EU–Mercosur Association Agreement

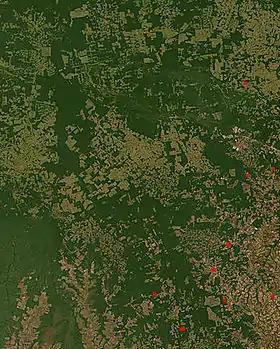
NASA satellite observation of deforestation in the Mato Grosso state of Brazil. The transformation from forest to farm is evident by the paler square shaped areas under development.

NGOs criticize the agreement being focused on sales of cheap meat and soy from South America into the EU on one hand and large sales of pesticides and cars from the EU to the Mercosur on the other. Scientists fear the environmental impact of those very goods, having a negative impact on global carbon dioxide output pushing climate change. French economists Charlotte Emlinger and Mathieu Parenti conclude that deforestation is a concern. Stanford economist Bard Harstad argues that if the tariffs were contingent on forest cover, the agreement could induce forest conservation instead of deforestation.